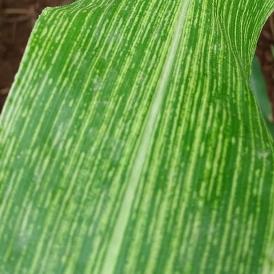
Crop: Maize
Condition: stripe-d